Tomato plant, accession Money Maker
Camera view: horizontal (90 deg, fisheye); turntable rotation: 90 degrees
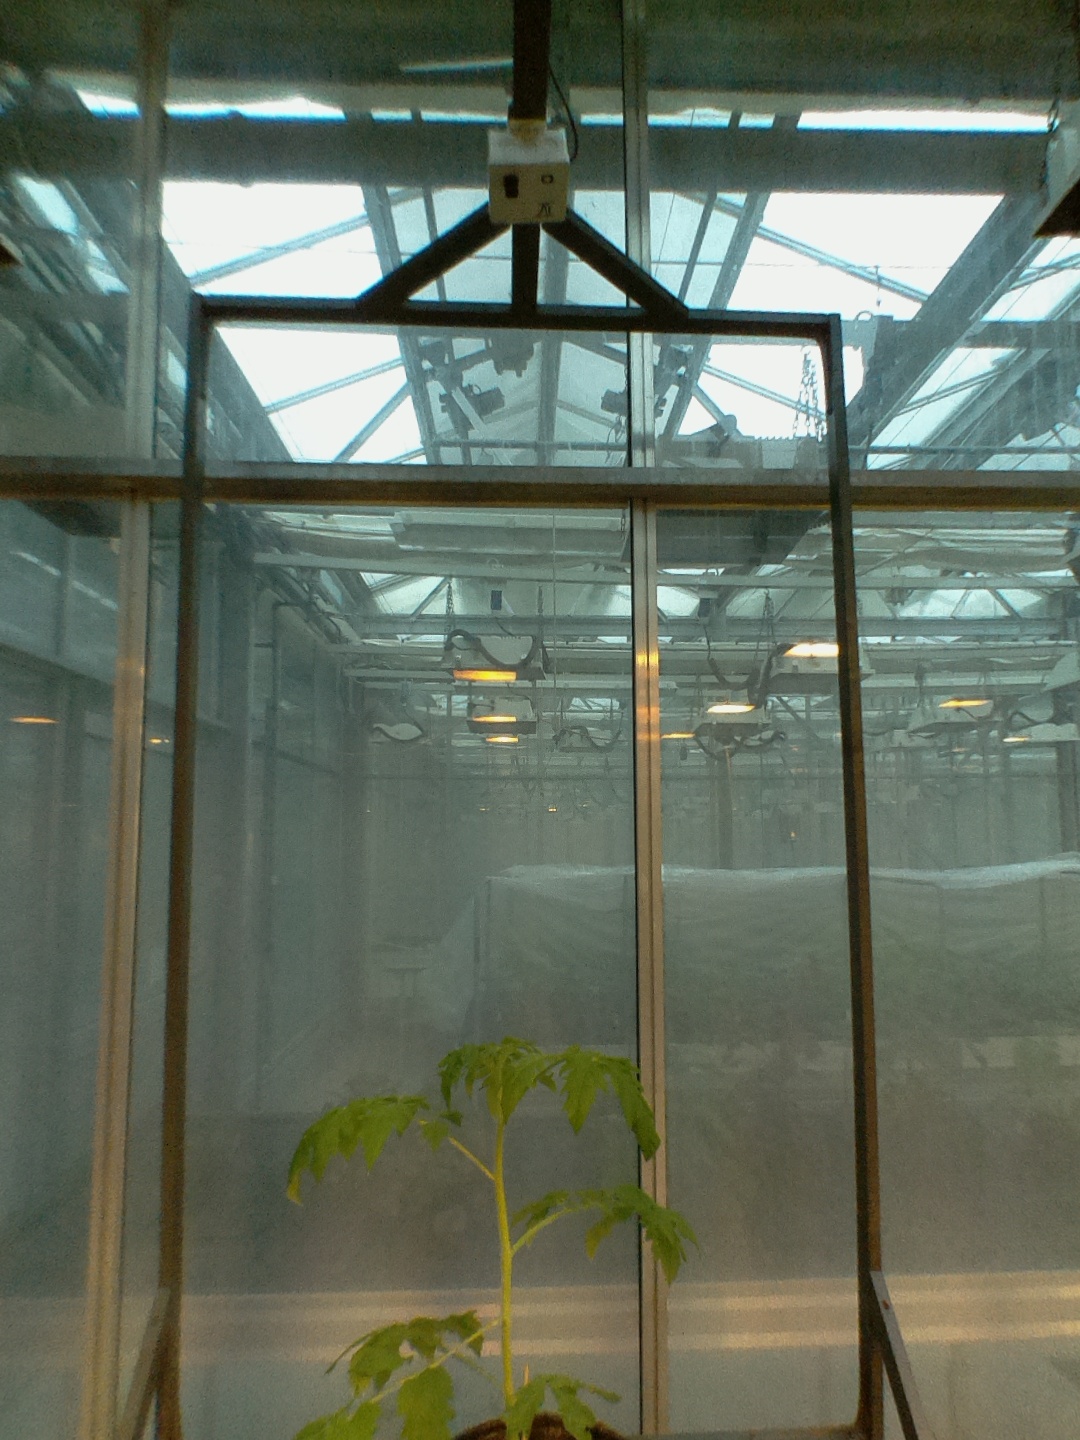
BBCH growth stage 13: 6 of true leaves visible